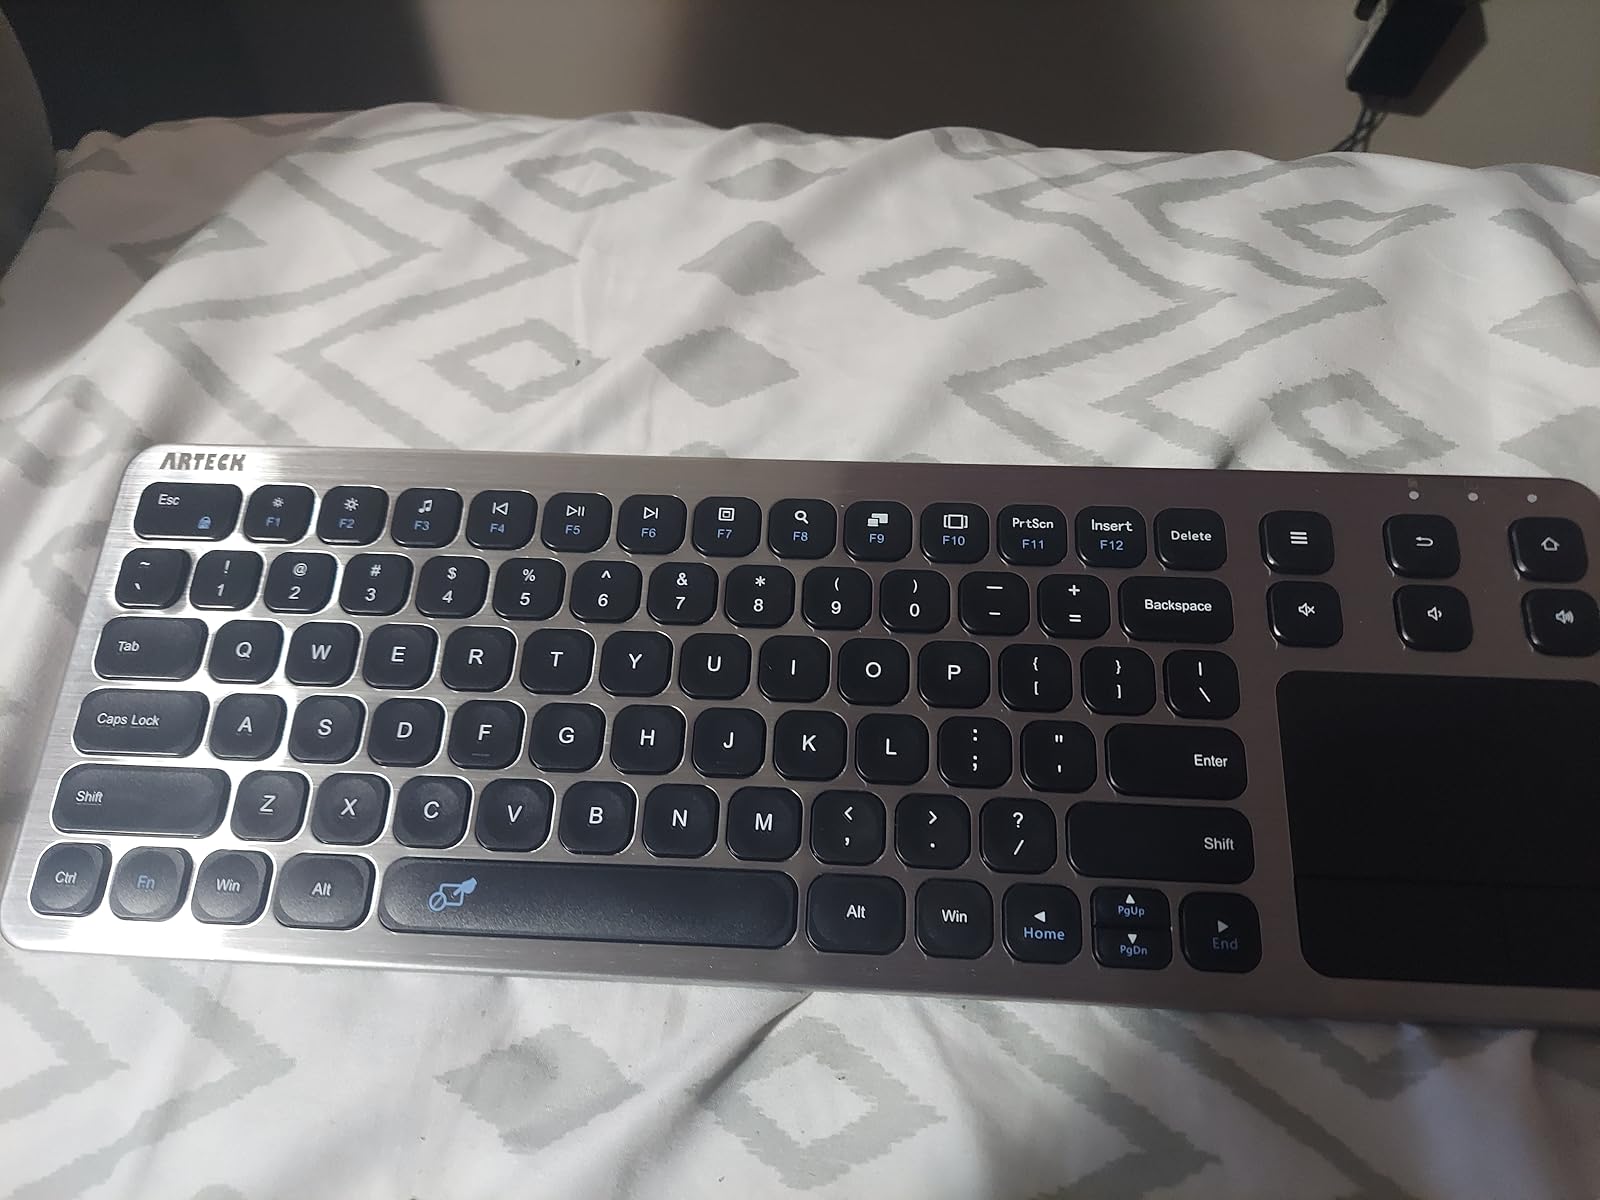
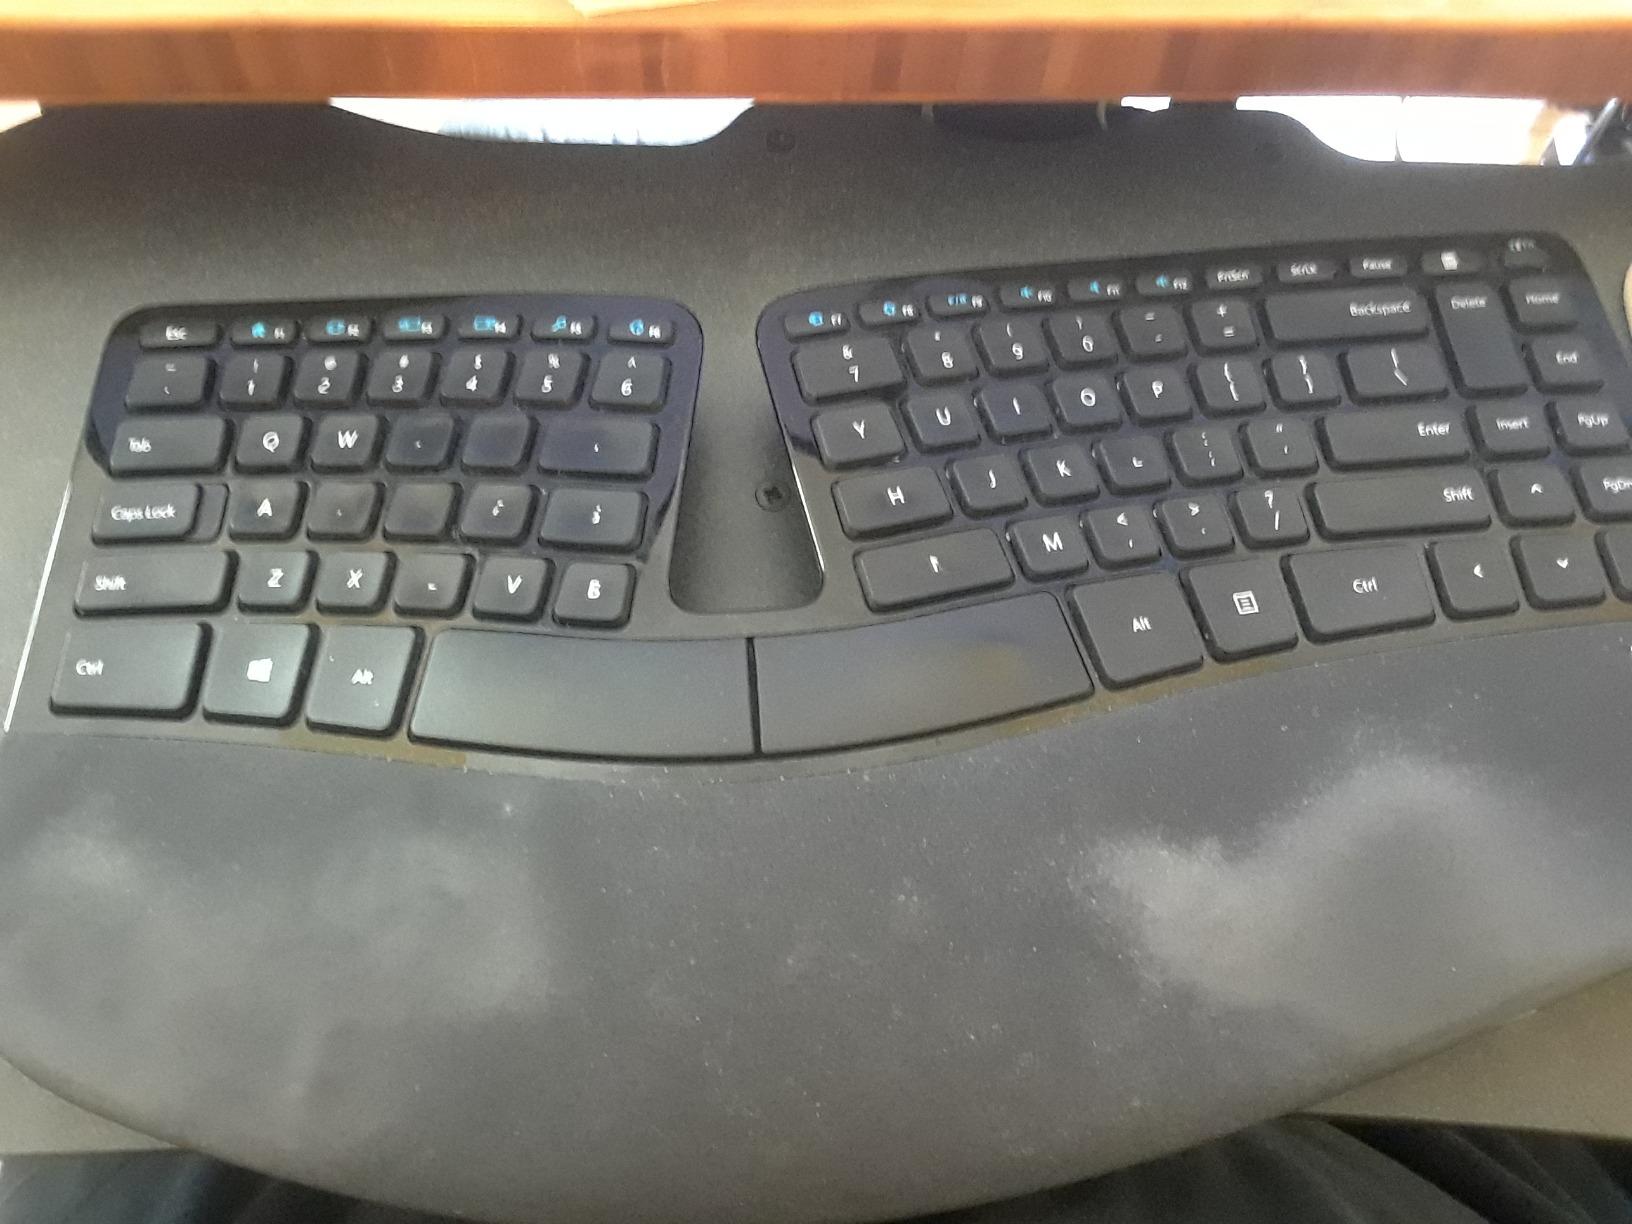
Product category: keyboard
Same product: no